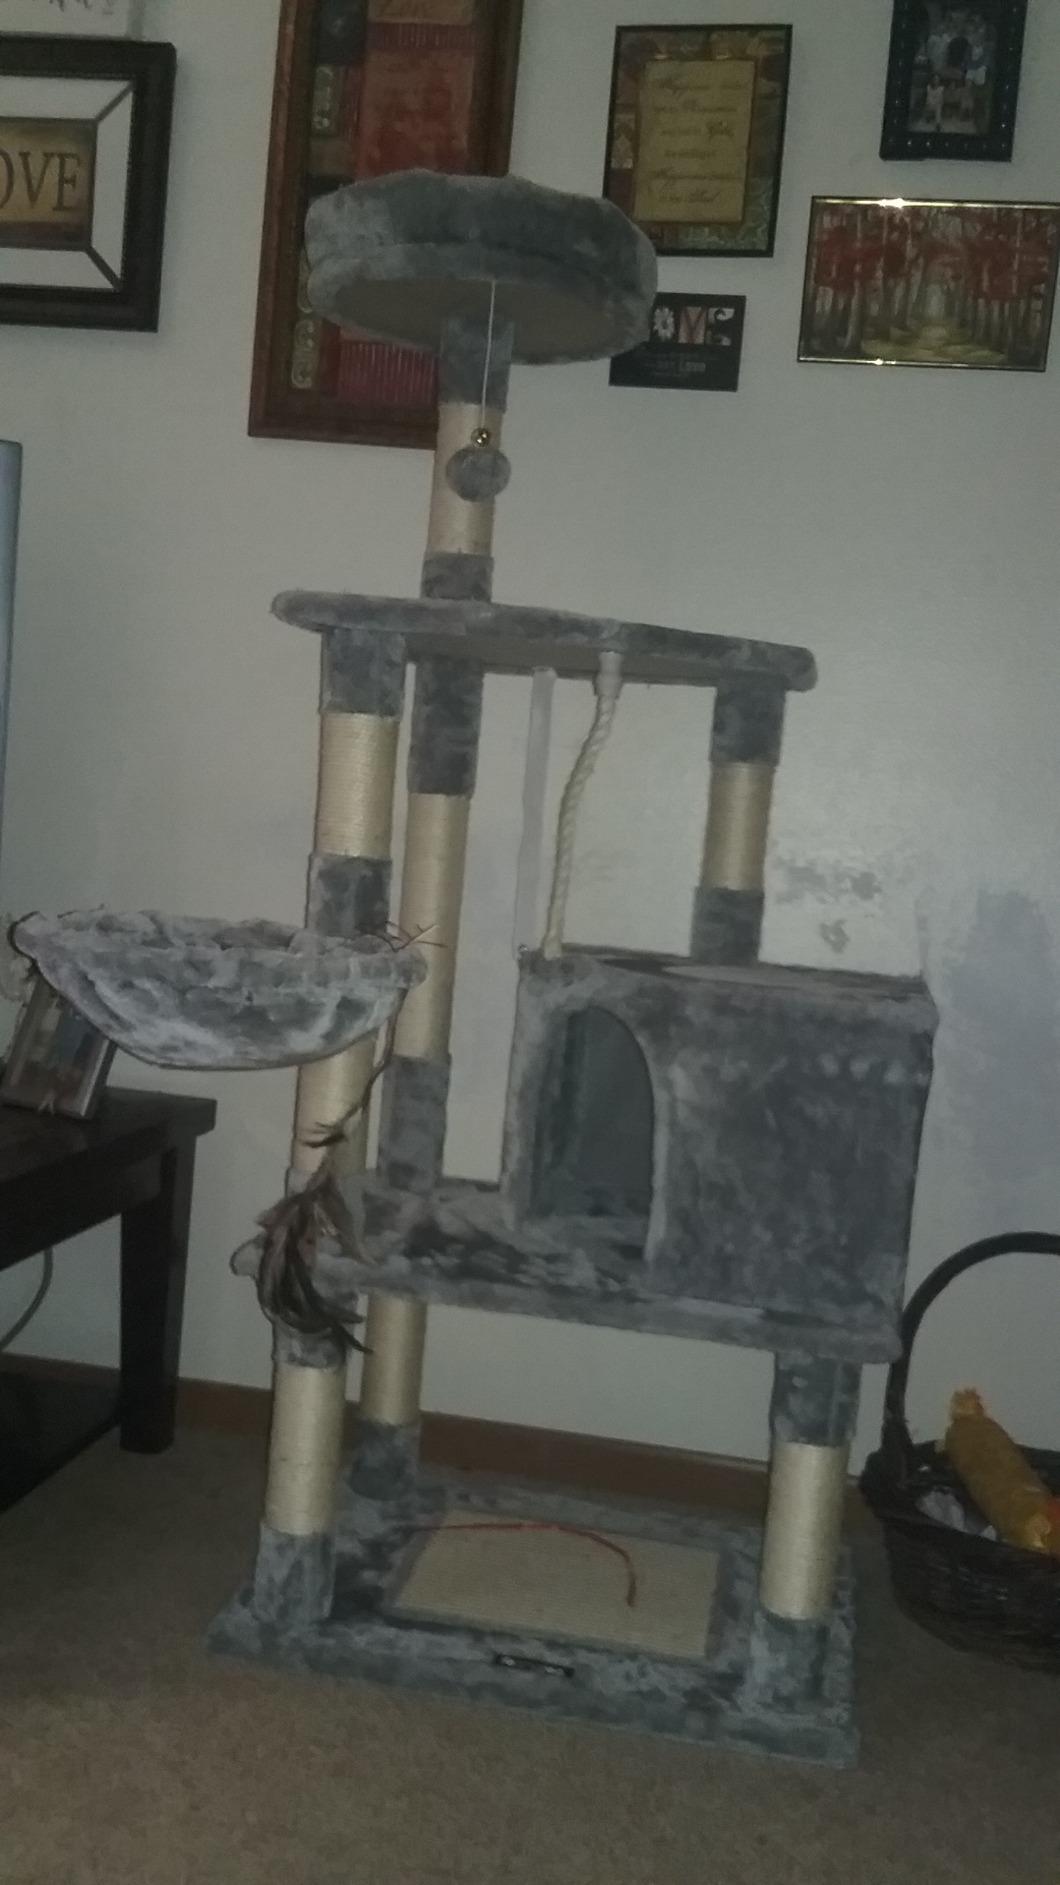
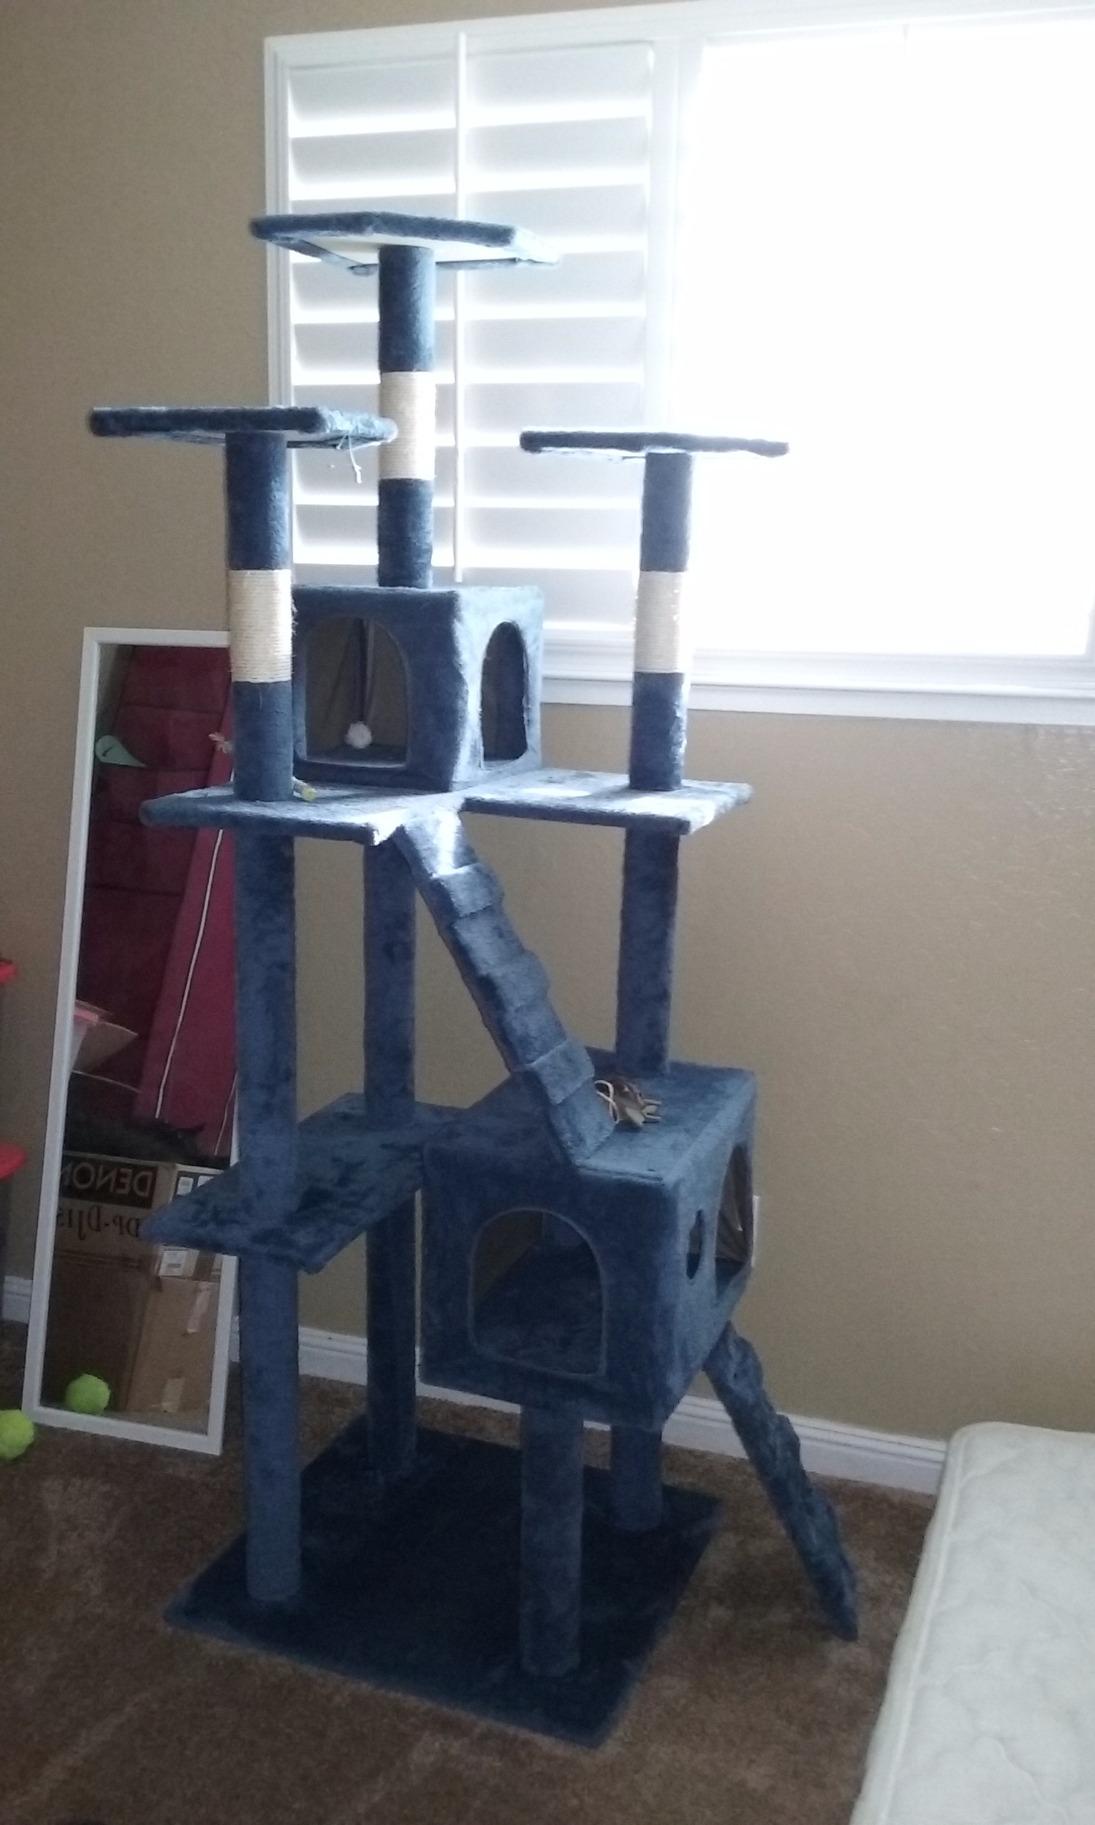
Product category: items_cat tree
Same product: no